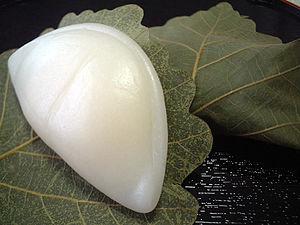
Le kashiwa-mochi est une pâtisserie servie à l'occasion de la fête nationale de Kodomo no Hi, le 5 mai.
Dans la cuisine japonaise, on appelle wagashi les pâtisseries traditionnelles, en opposition aux yōgashi, les pâtisseries occidentales. « Wa » voulant dire « japonais », et « kashi » « sucrerie », « gâteau ».